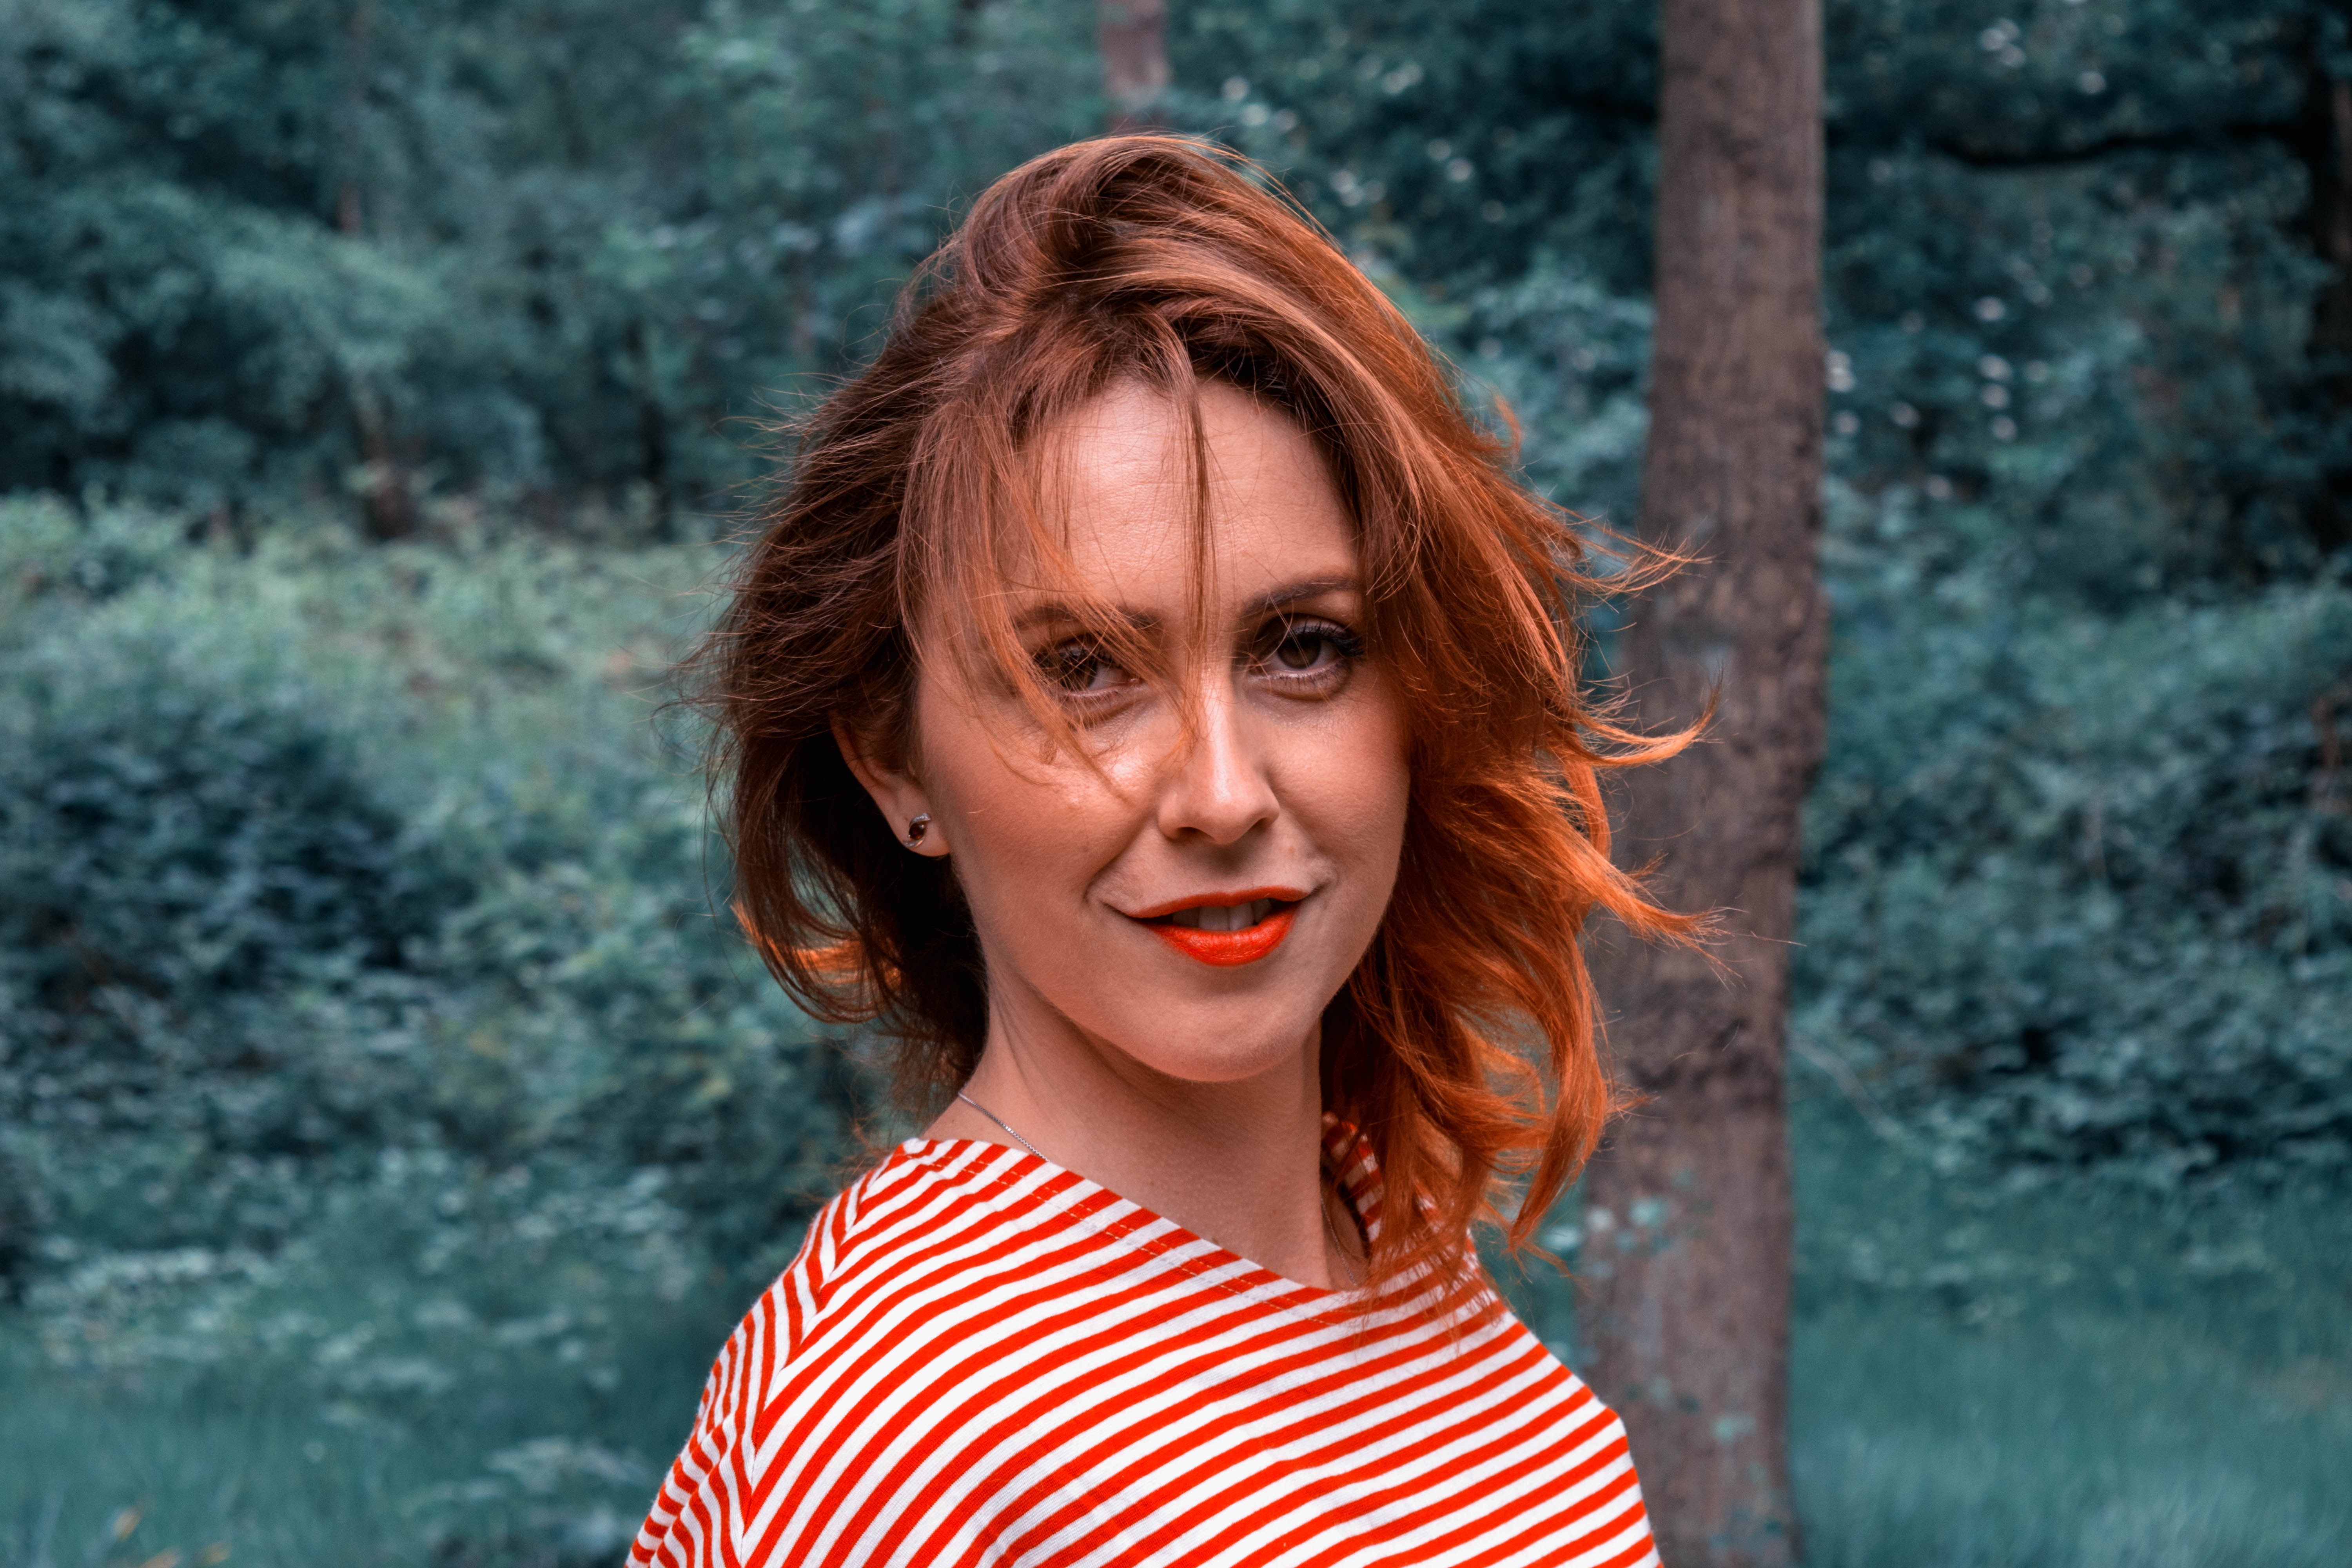
nature, forest, outdoor, person, people, girl, woman, hiking, photography, adventure, looking, summer, vacation, female, love, heart, portrait, model, young, spring, red, space, park, holiday, lady, tourism, lifestyle, leisure, healthy, facial expression, season, smiling, smile, activity, caucasian, colour, face, eyes, fun, happy, women, eye, skin, beauty, day, active, emotion, adult, photo shoot, portrait photography